CJPX-FM

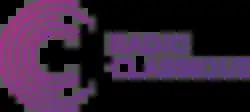
Logo from 2015 to June 13, 2020.

The station had a classical music commercial format at its inception on June 25, 1998. The station was the first successful commercial classical music station in Montreal, following the failure of CJRM-FM in 1968 and decades of reluctance since then by the CRTC to allow such a station to go on the air. It was conceived in the 'Top 40 classics' style of Radio Classique in France, or Classic FM in the UK.